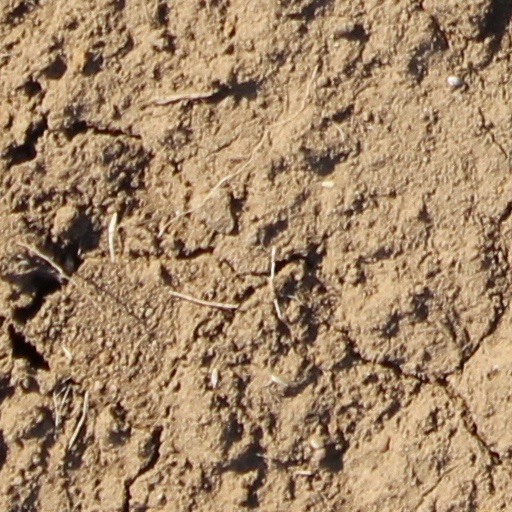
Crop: wheat